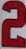
Number: 2